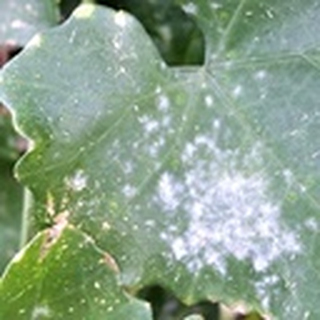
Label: cotton_powdery_mildew